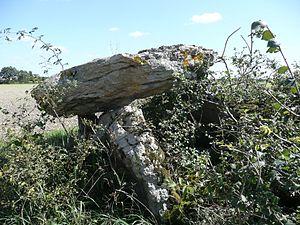
Broc - Dolmen This building is inscrit au titre des Monuments Historiques. It is indexed in the Base Mérimée, a database of architectural heritage maintained by the French Ministry of Culture,
Broc est une ancienne commune française située dans le département de Maine-et-Loire, en région Pays de la Loire. Le 15 décembre 2016, la commune devient une commune déléguée au sein de la commune nouvelle de Noyant-Villages.